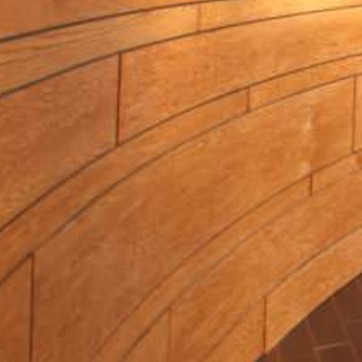
Material: wood